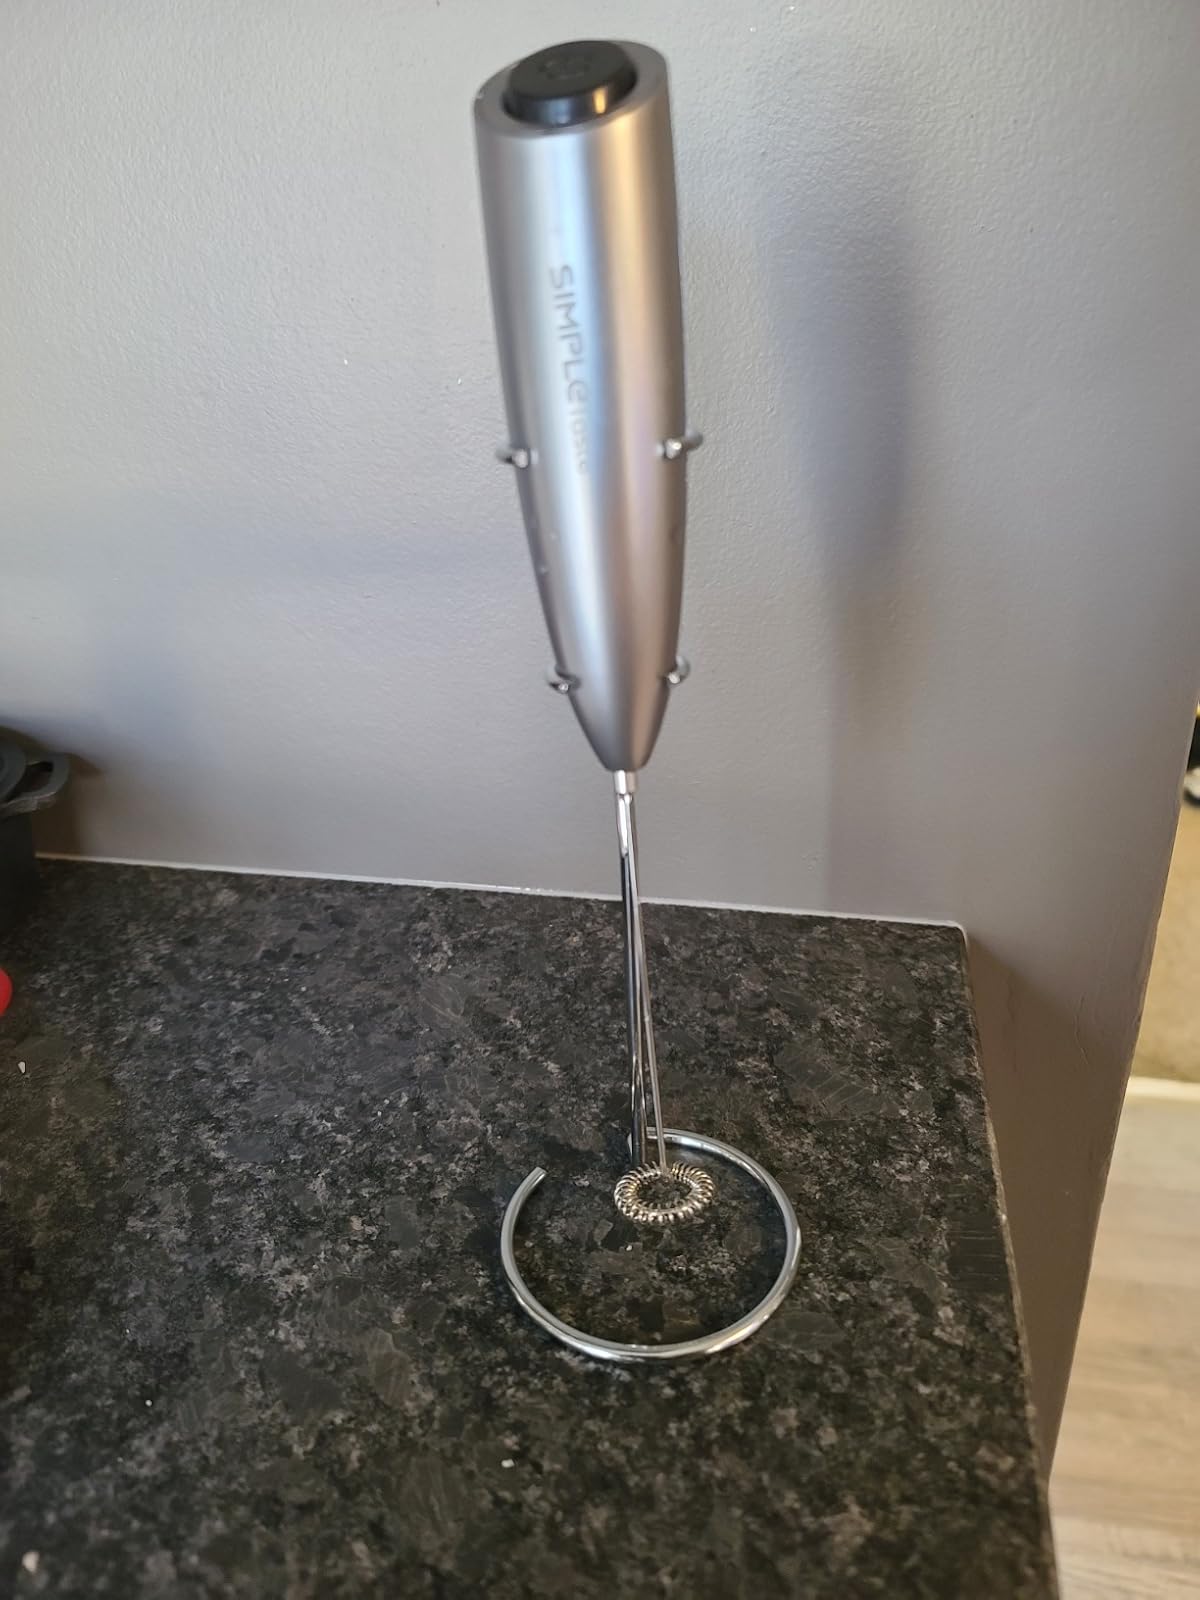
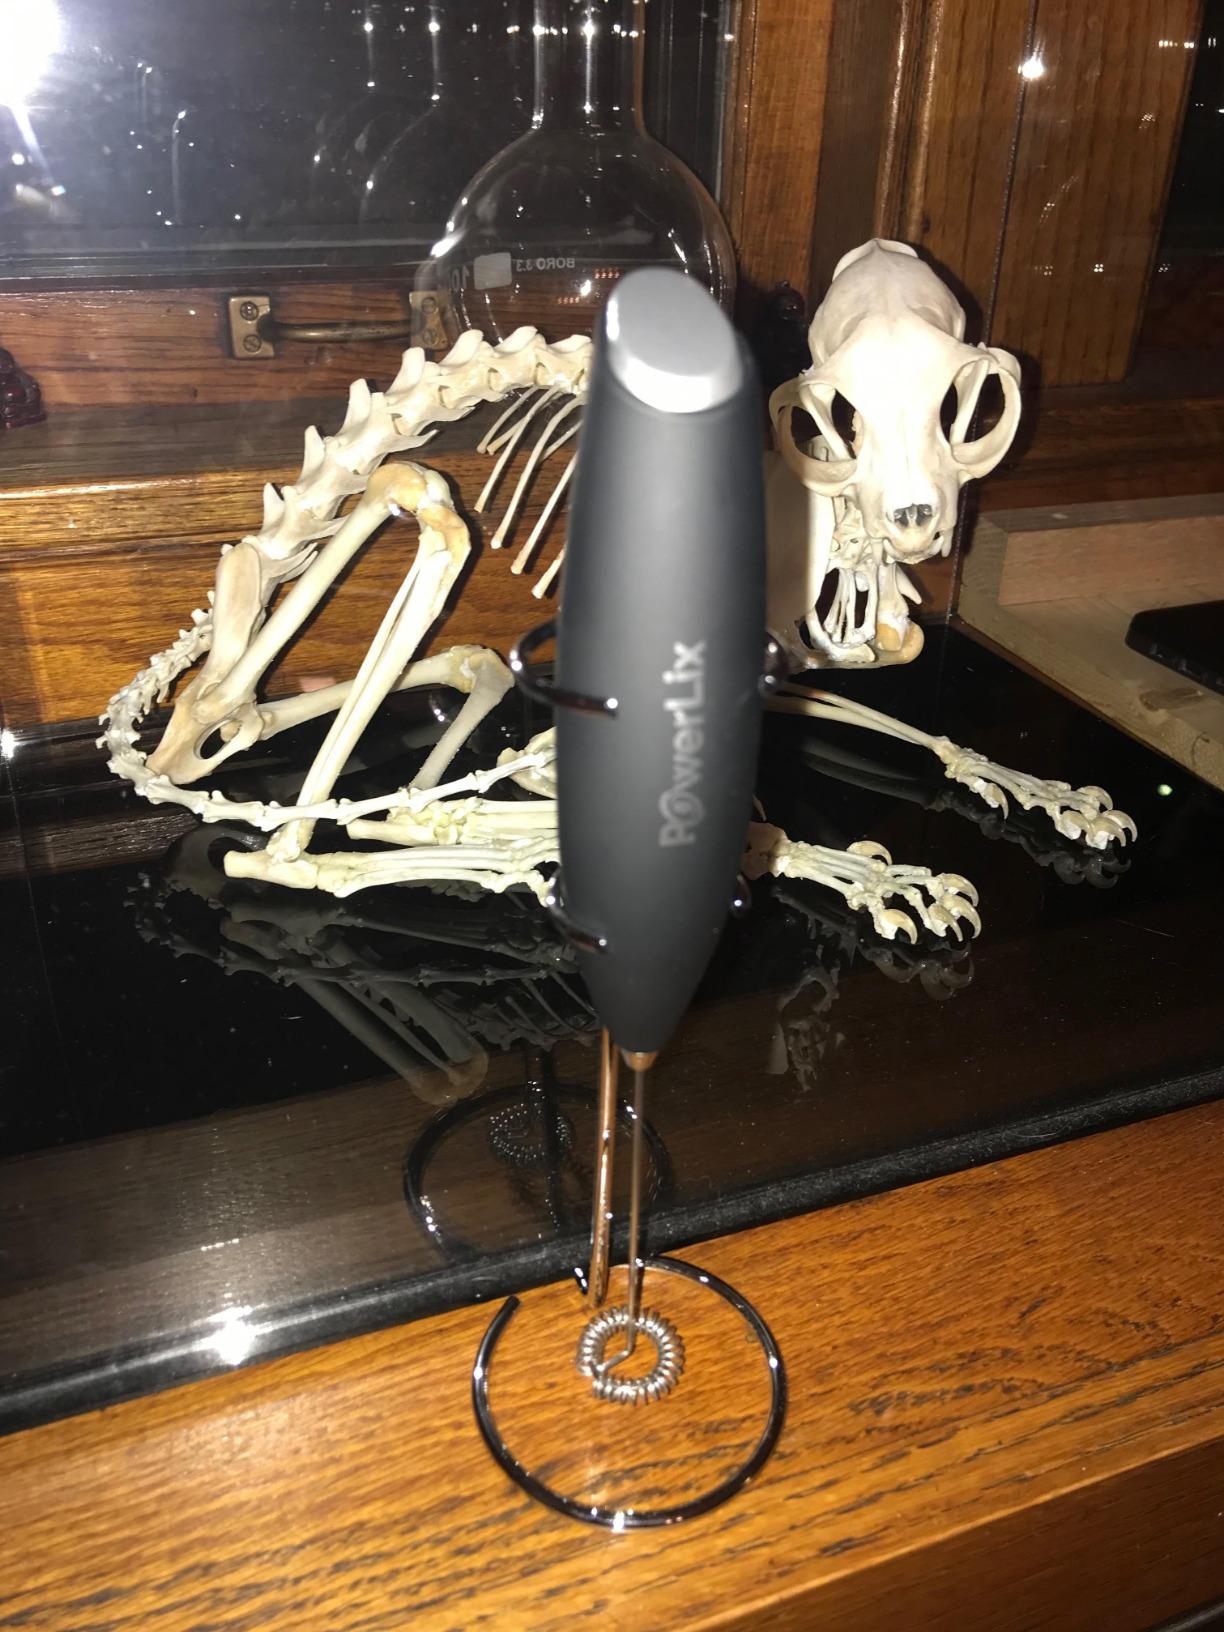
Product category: items_mixer
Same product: no